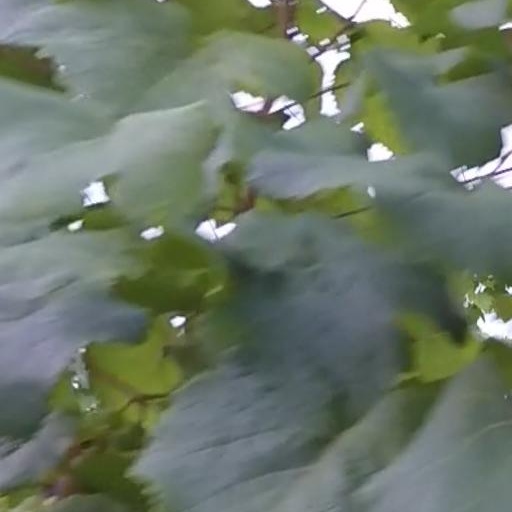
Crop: grape